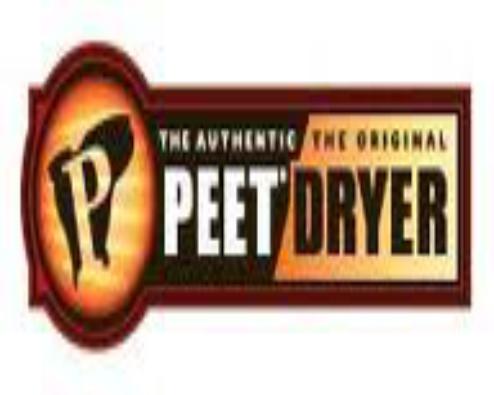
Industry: Necessities